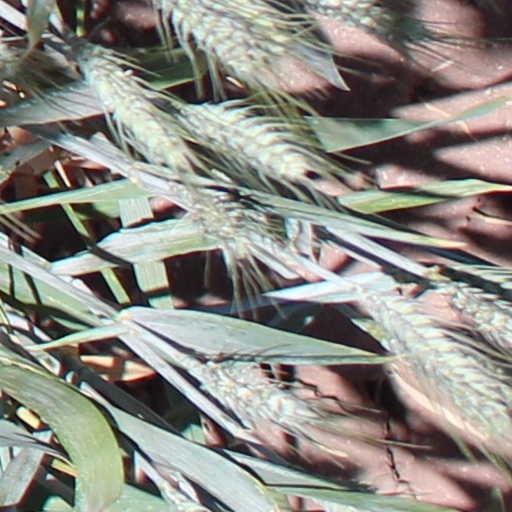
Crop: wheat